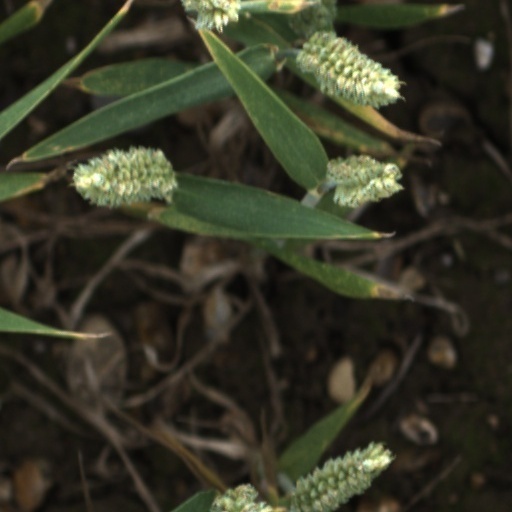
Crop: wheat